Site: brandenburg
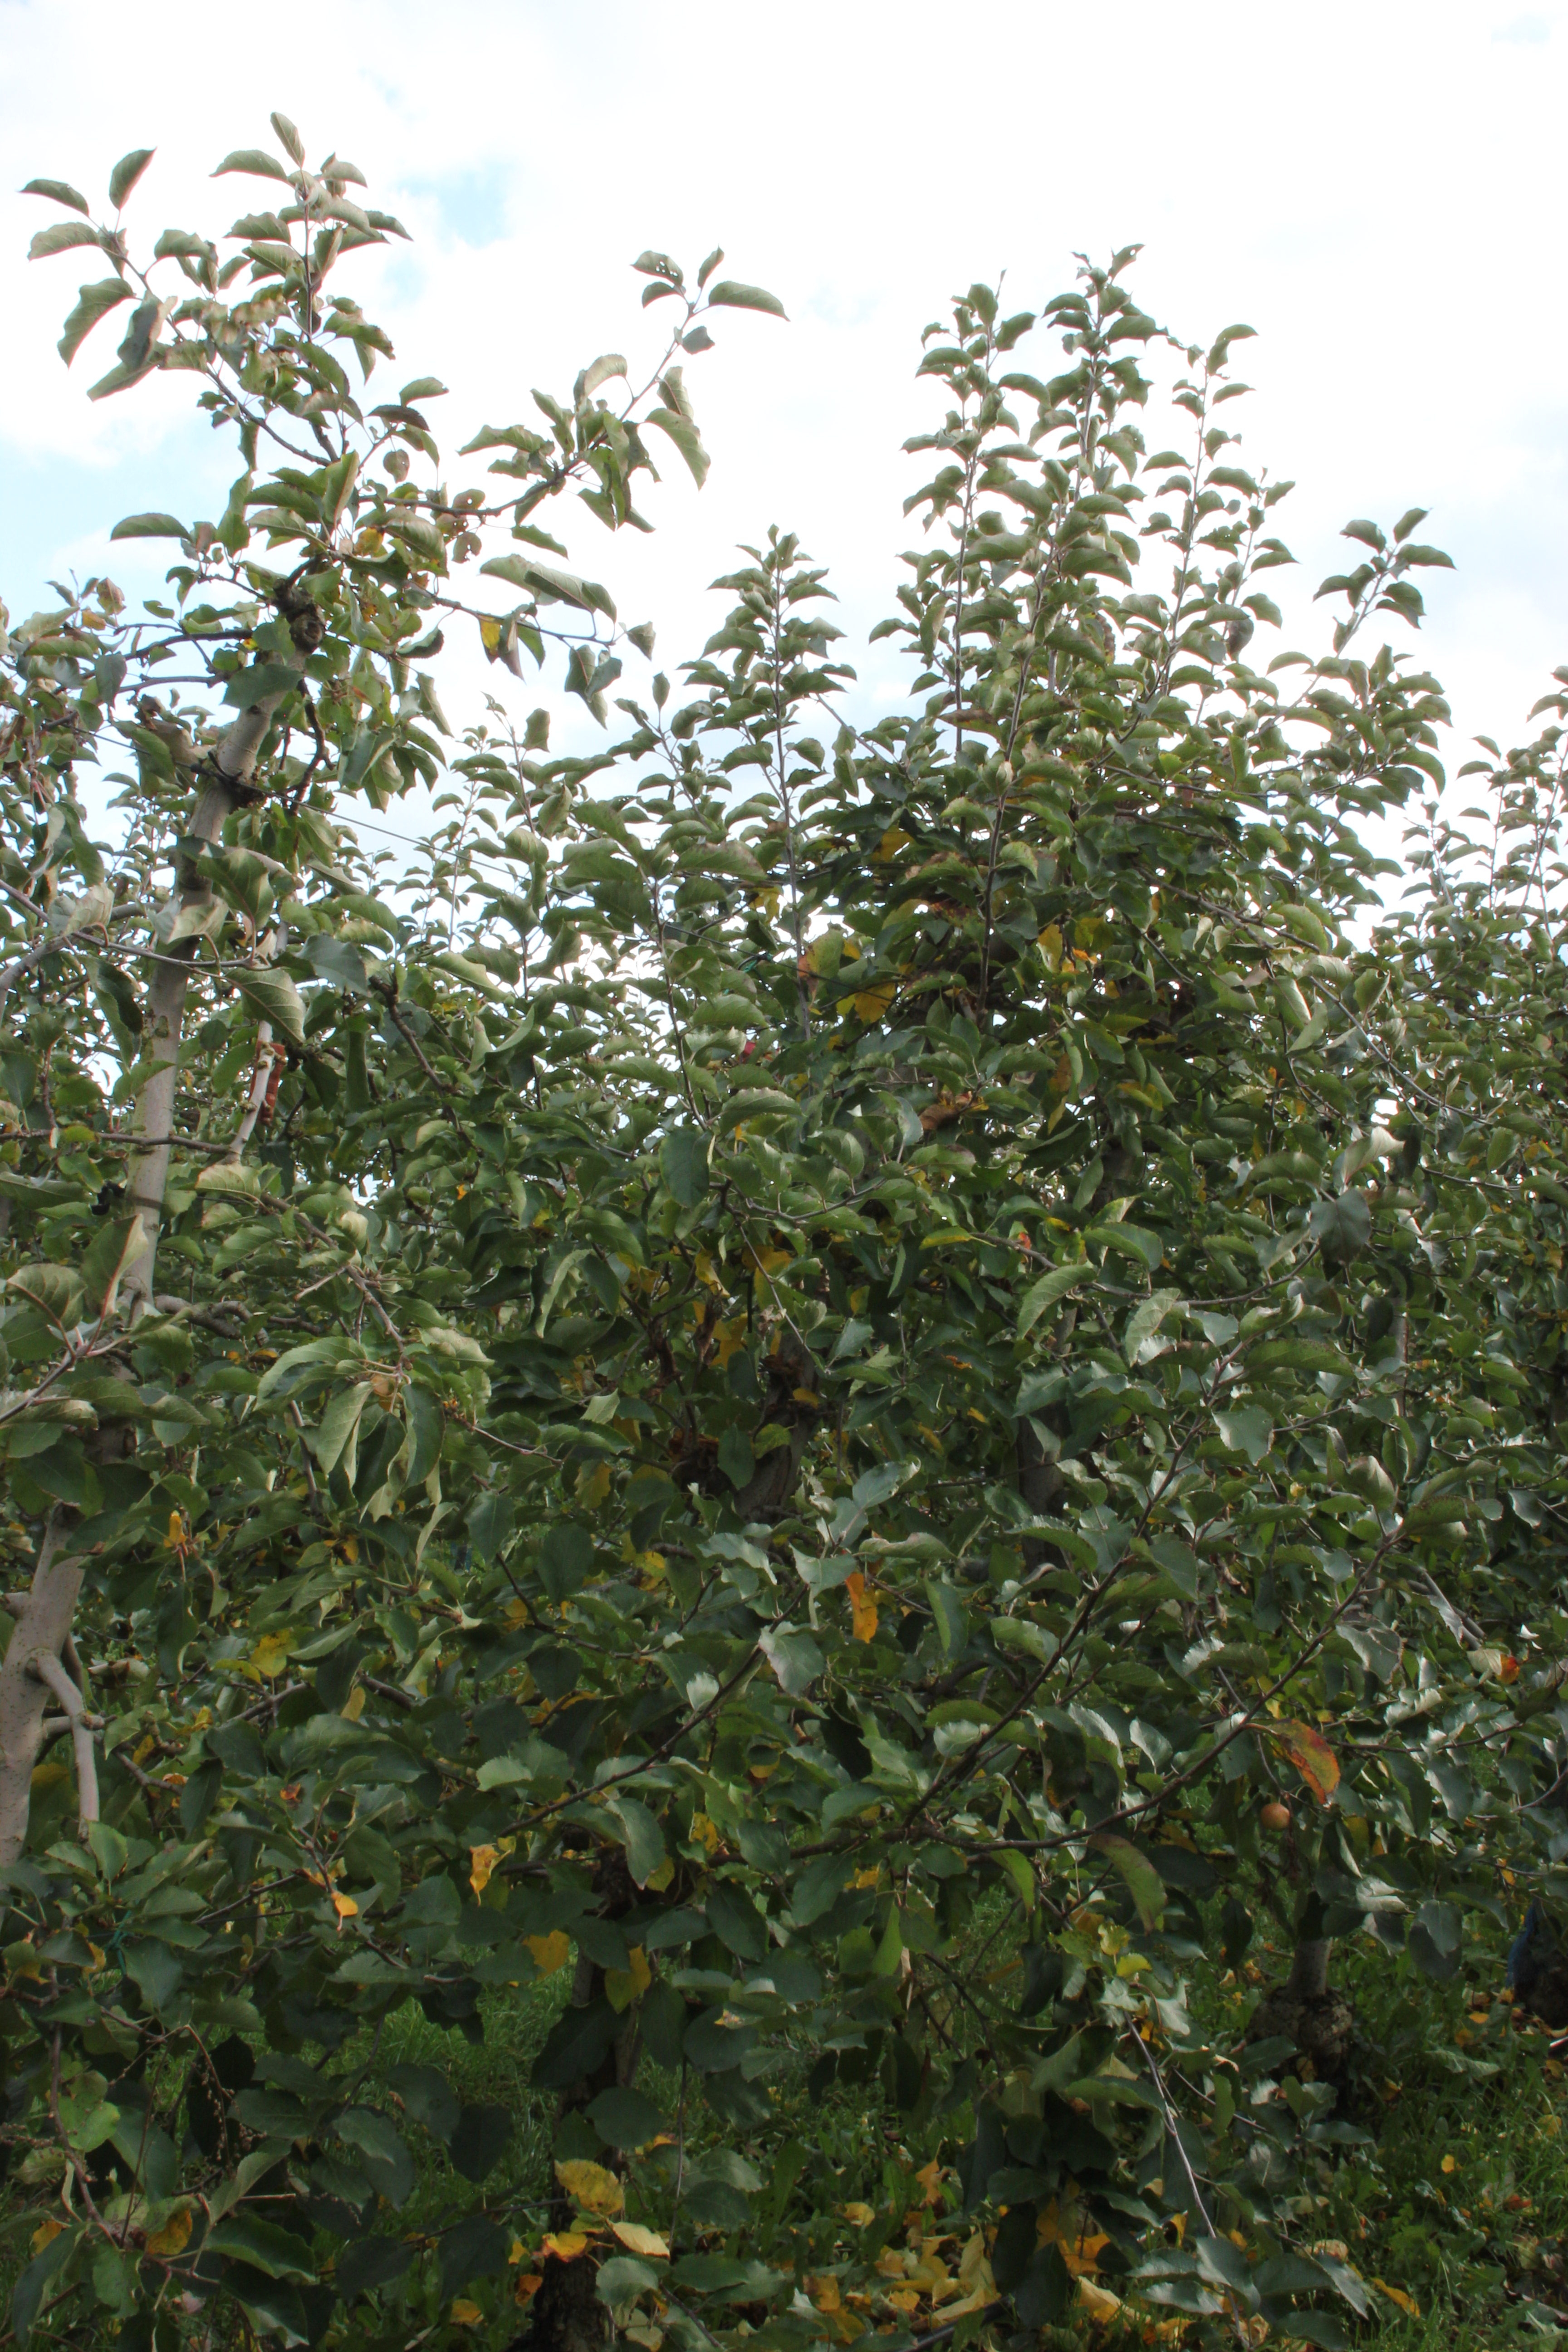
Growth stage (BBCH 91): Senescence, beginning of dormancy